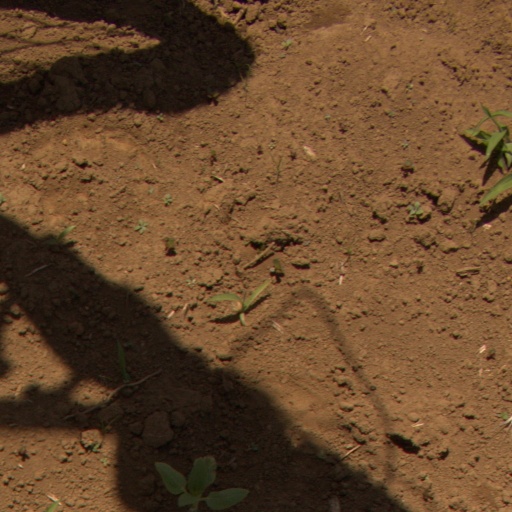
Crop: Jerusalem artichoke